Grimeton Radio Station

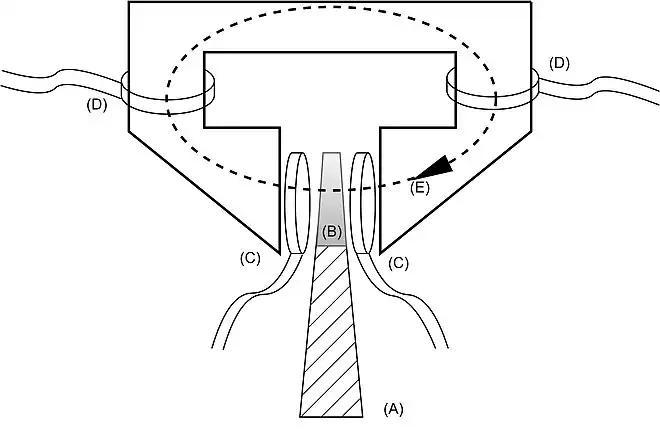
Principle sketch section through the generator (not to scale)

In order to achieve the necessary transmission frequency, the generator of the Alexanderson alternator type must not only rotate quickly, but it also needs a special construction with many magnetic poles. For this purpose, the steel, and thus magnetizable rotor disk (A) is provided at the edge with 488 slots (B), which are filled with a non-magnetic material. By means of the coils (D), a continuous magnetic field (E) is generated in the stator by means of direct current, in which the coils (C) are also located. Due to the rotating rotor disk, this magnetic field between the coils (C) is alternately reinforced by the steel disk and the non-magnetic slots are damped. This cyclically changing magnetic field induces a sinusoidal voltage in the coils (C).